Han dynasty

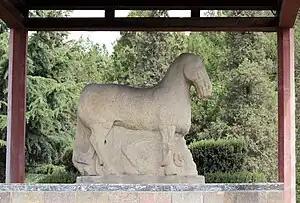
Statue of a horse trampling a Xiongnu warrior, at the mausoleum of Western Han general Huo Qubing, who fought in the Han–Xiongnu War. This is the first known monumental stone statue in China.

Despite the tribute and negotiation between Laoshang Chanyu and Emperor Wen to reopen border markets, many of the Chanyu's subordinates chose not to obey the treaty and periodically raided Han territories south of the Great Wall for additional goods. In a court conference assembled by Emperor Wu in 135 BC, the majority consensus of the ministers was to retain the "heqin" agreement. Emperor Wu accepted this, despite continuing Xiongnu raids.